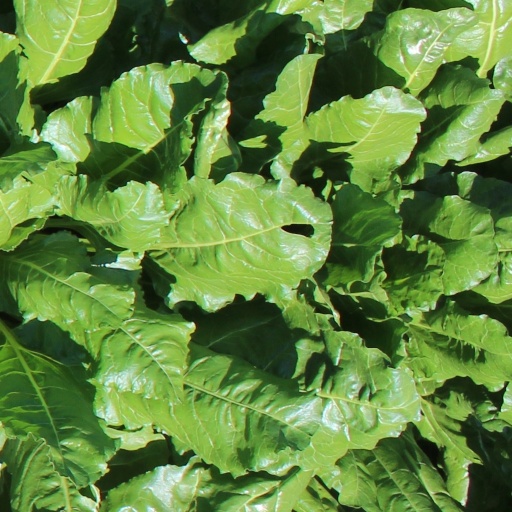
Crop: sugar beet